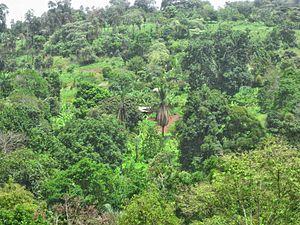
Paysage verdoyant
Le Cameroun, en forme longue la république du Cameroun, est un pays d'Afrique centrale, situé entre le Nigéria au nord-nord-ouest, le Tchad au nord-nord-est, la République centrafricaine à l'est, la république du Congo au sud-est, le Gabon au sud, la Guinée équatoriale au sud-ouest et le golfe de Guinée au sud-ouest. Les langues officielles sont le français et l'anglais pour un pays qui compte une multitude de langues locales.
La végétation est l'ensemble des plantes qui poussent en un lieu donné selon leur nature. De la notion de végétation découlent les notions connexes de tapis végétal, de paysage végétal, de type de végétation et de formation végétale. On distingue la végétation naturelle composée de plantes sauvages dites spontanées de la végétation artificialisée composée de plantes cultivées. On considère ce qui pousse sur une surface donnée de sol, ou dans un milieu aquatique. On parle aussi de « couverture végétale » ou de « paysage végétal ».
L'environnement au Cameroun est l'environnement du pays Cameroun, pays d'Afrique.